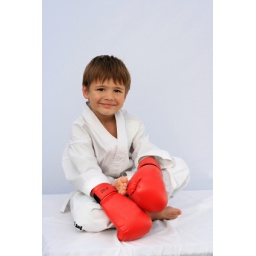
Smiling cute boy in martial arts uniform holding boxing gloves